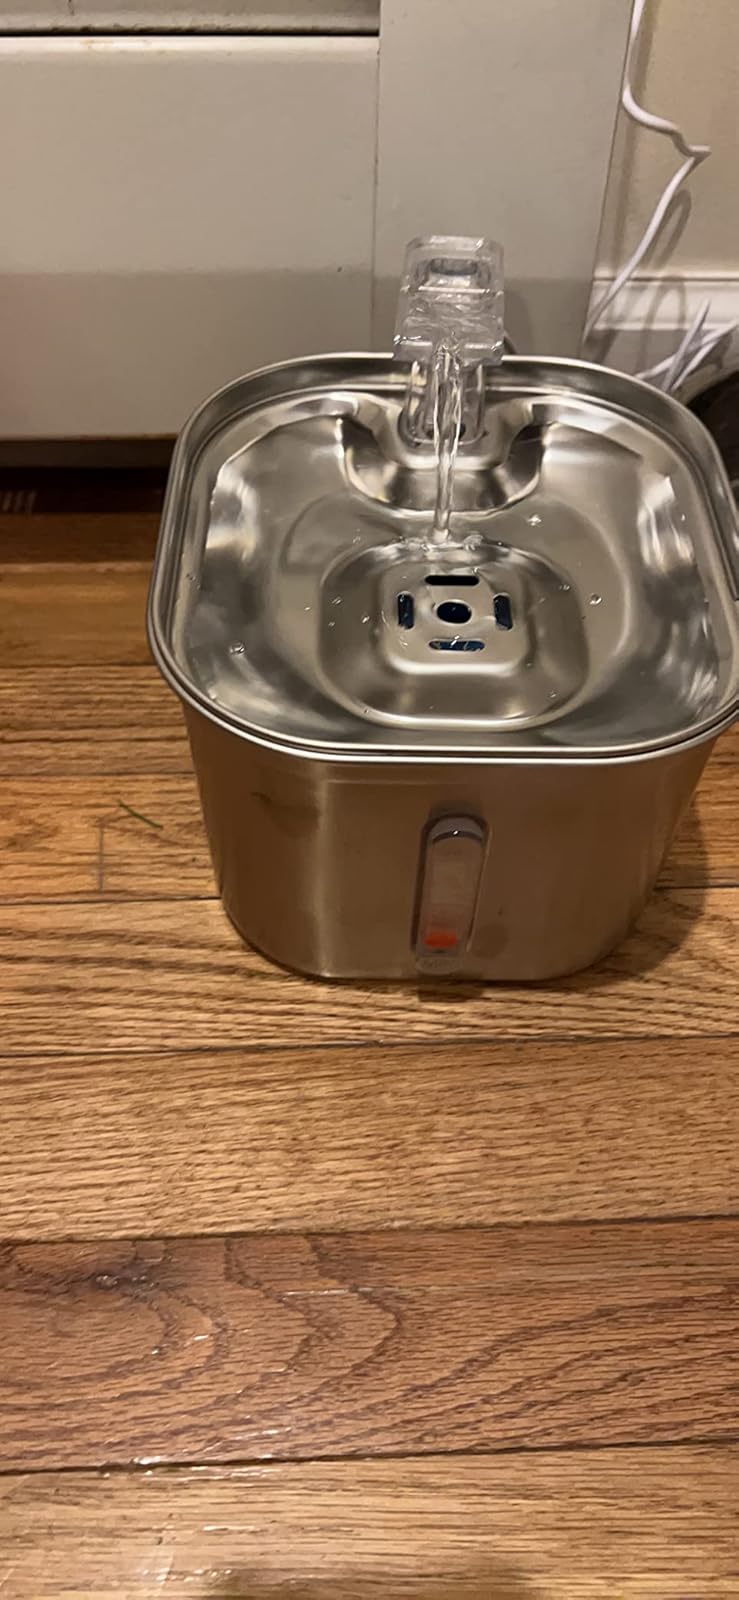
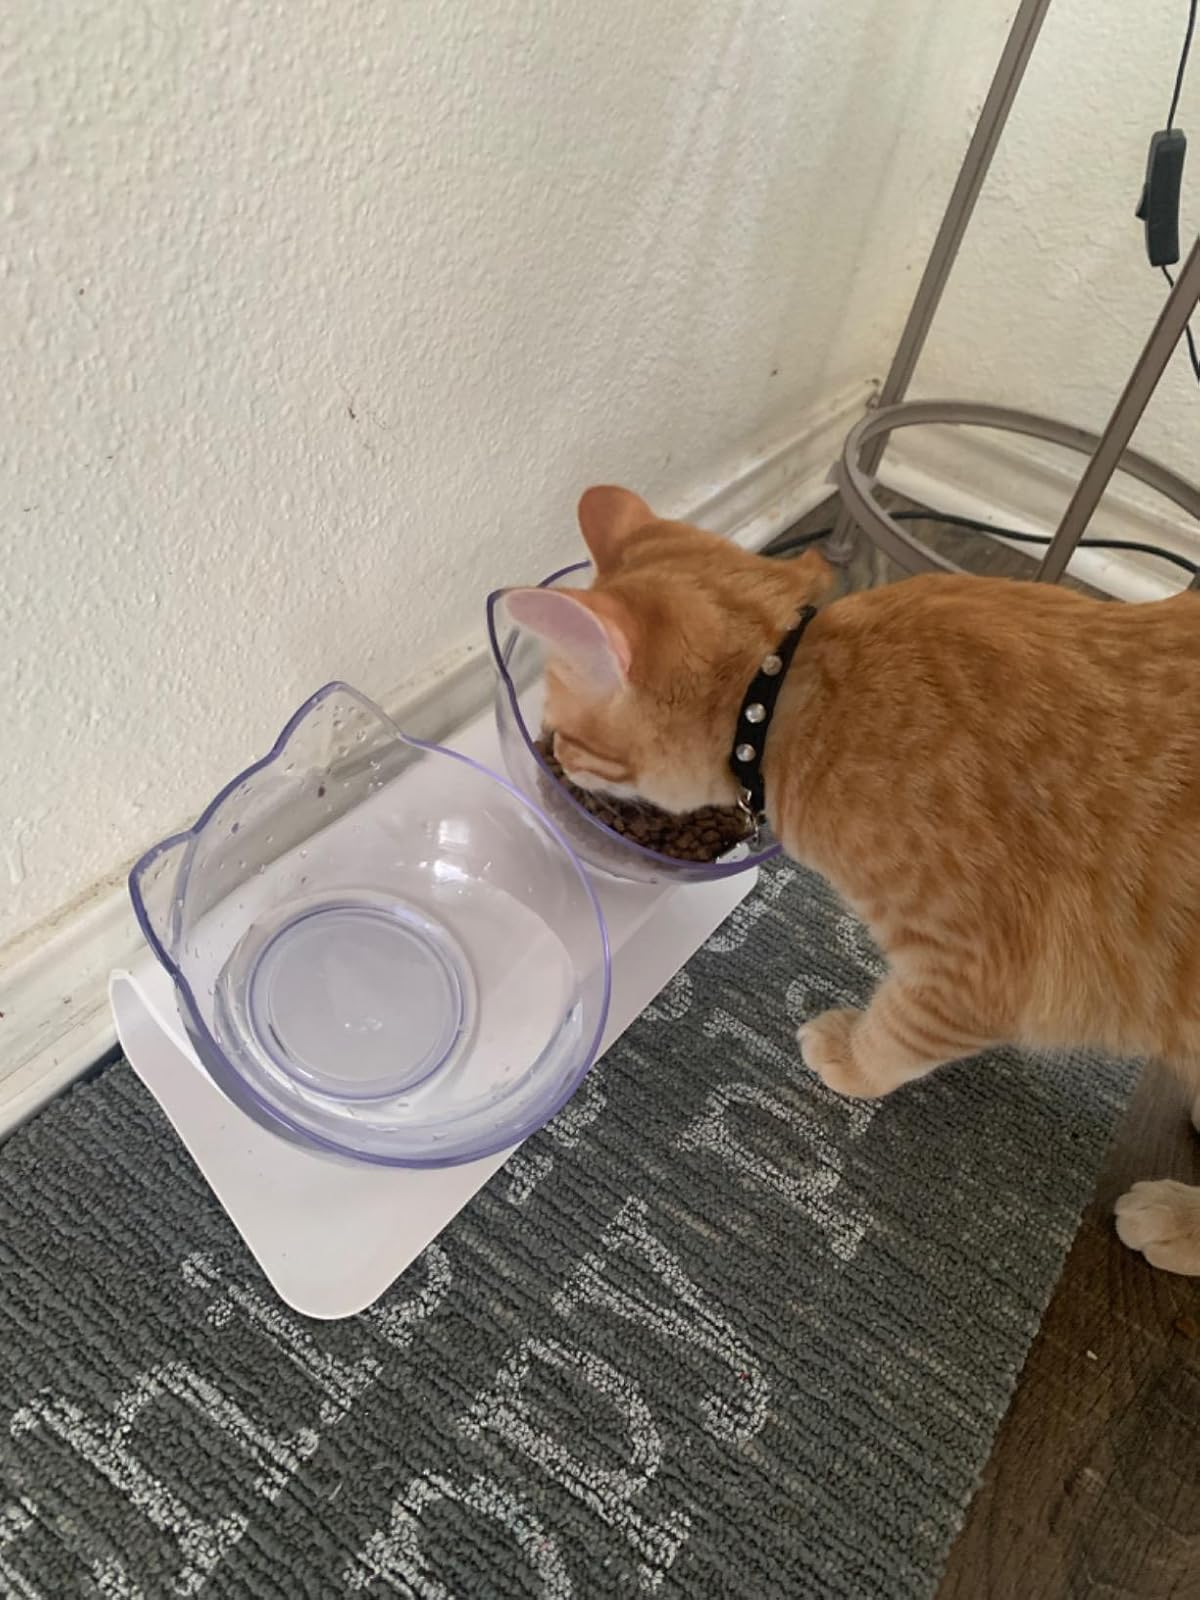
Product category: items_bowl
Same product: no